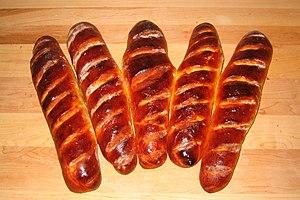
Le pain viennois est un pain long à croûte souple et brillante, décoré de profondes incisions, incorporant en faible quantité des ingrédients qui le rapprochent des viennoiseries, d’où son nom : un peu de sucre ; un peu de lait ; un peu de malt ; du beurre. Les proportions de ces ingrédients peuvent être augmentées pour un produit plus « riche », alors proche du pain brioché ou du pain au lait, nettement plus petits.